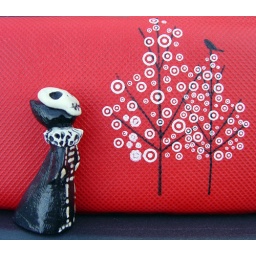
Skelly listens to the bird in the tree